McCook Gazette

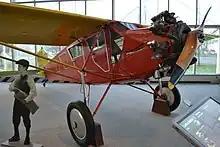
The "Newsboy", displayed in the Seattle Museum of Flight

Strunk's solution was to go by air. In 1929, he paid $8,000 for a Curtiss Robin C1 two-seater monoplane, christened the "Newsboy". On September 13, 1929, air delivery began. The "Newsboy" flew a nonstop three-hour route covering , passing over more than 40 communities in southwestern Nebraska and northwestern Kansas. At each town, a bundle of papers was dropped from a height of onto a prearranged field, where it was picked up by local carriers. Papers were delivered as far west as Benkelman, Nebraska, from McCook; east to Orleans, Nebraska, away; and south to Atwood, Kansas, distant.